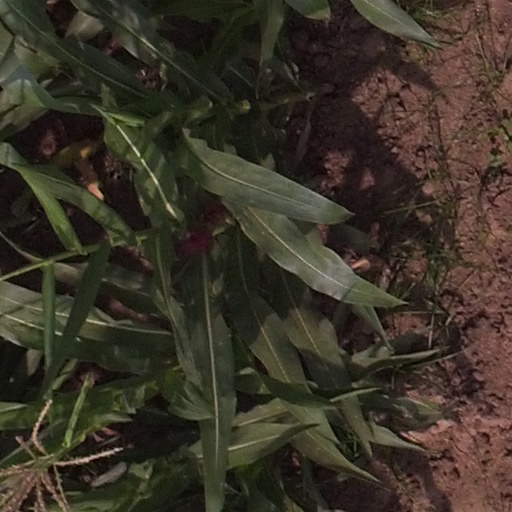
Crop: maize; corn